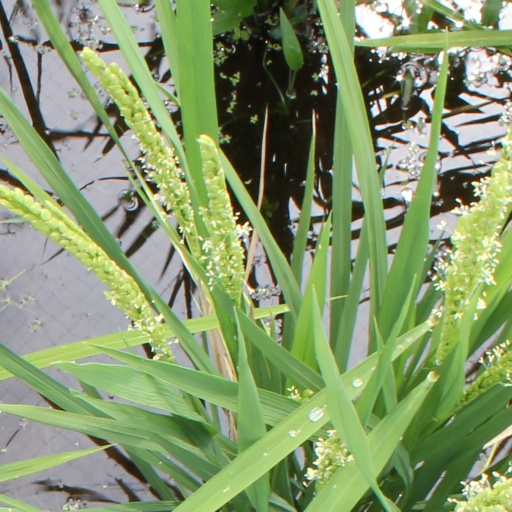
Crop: rice